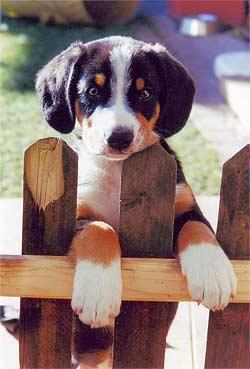
Appenzeller